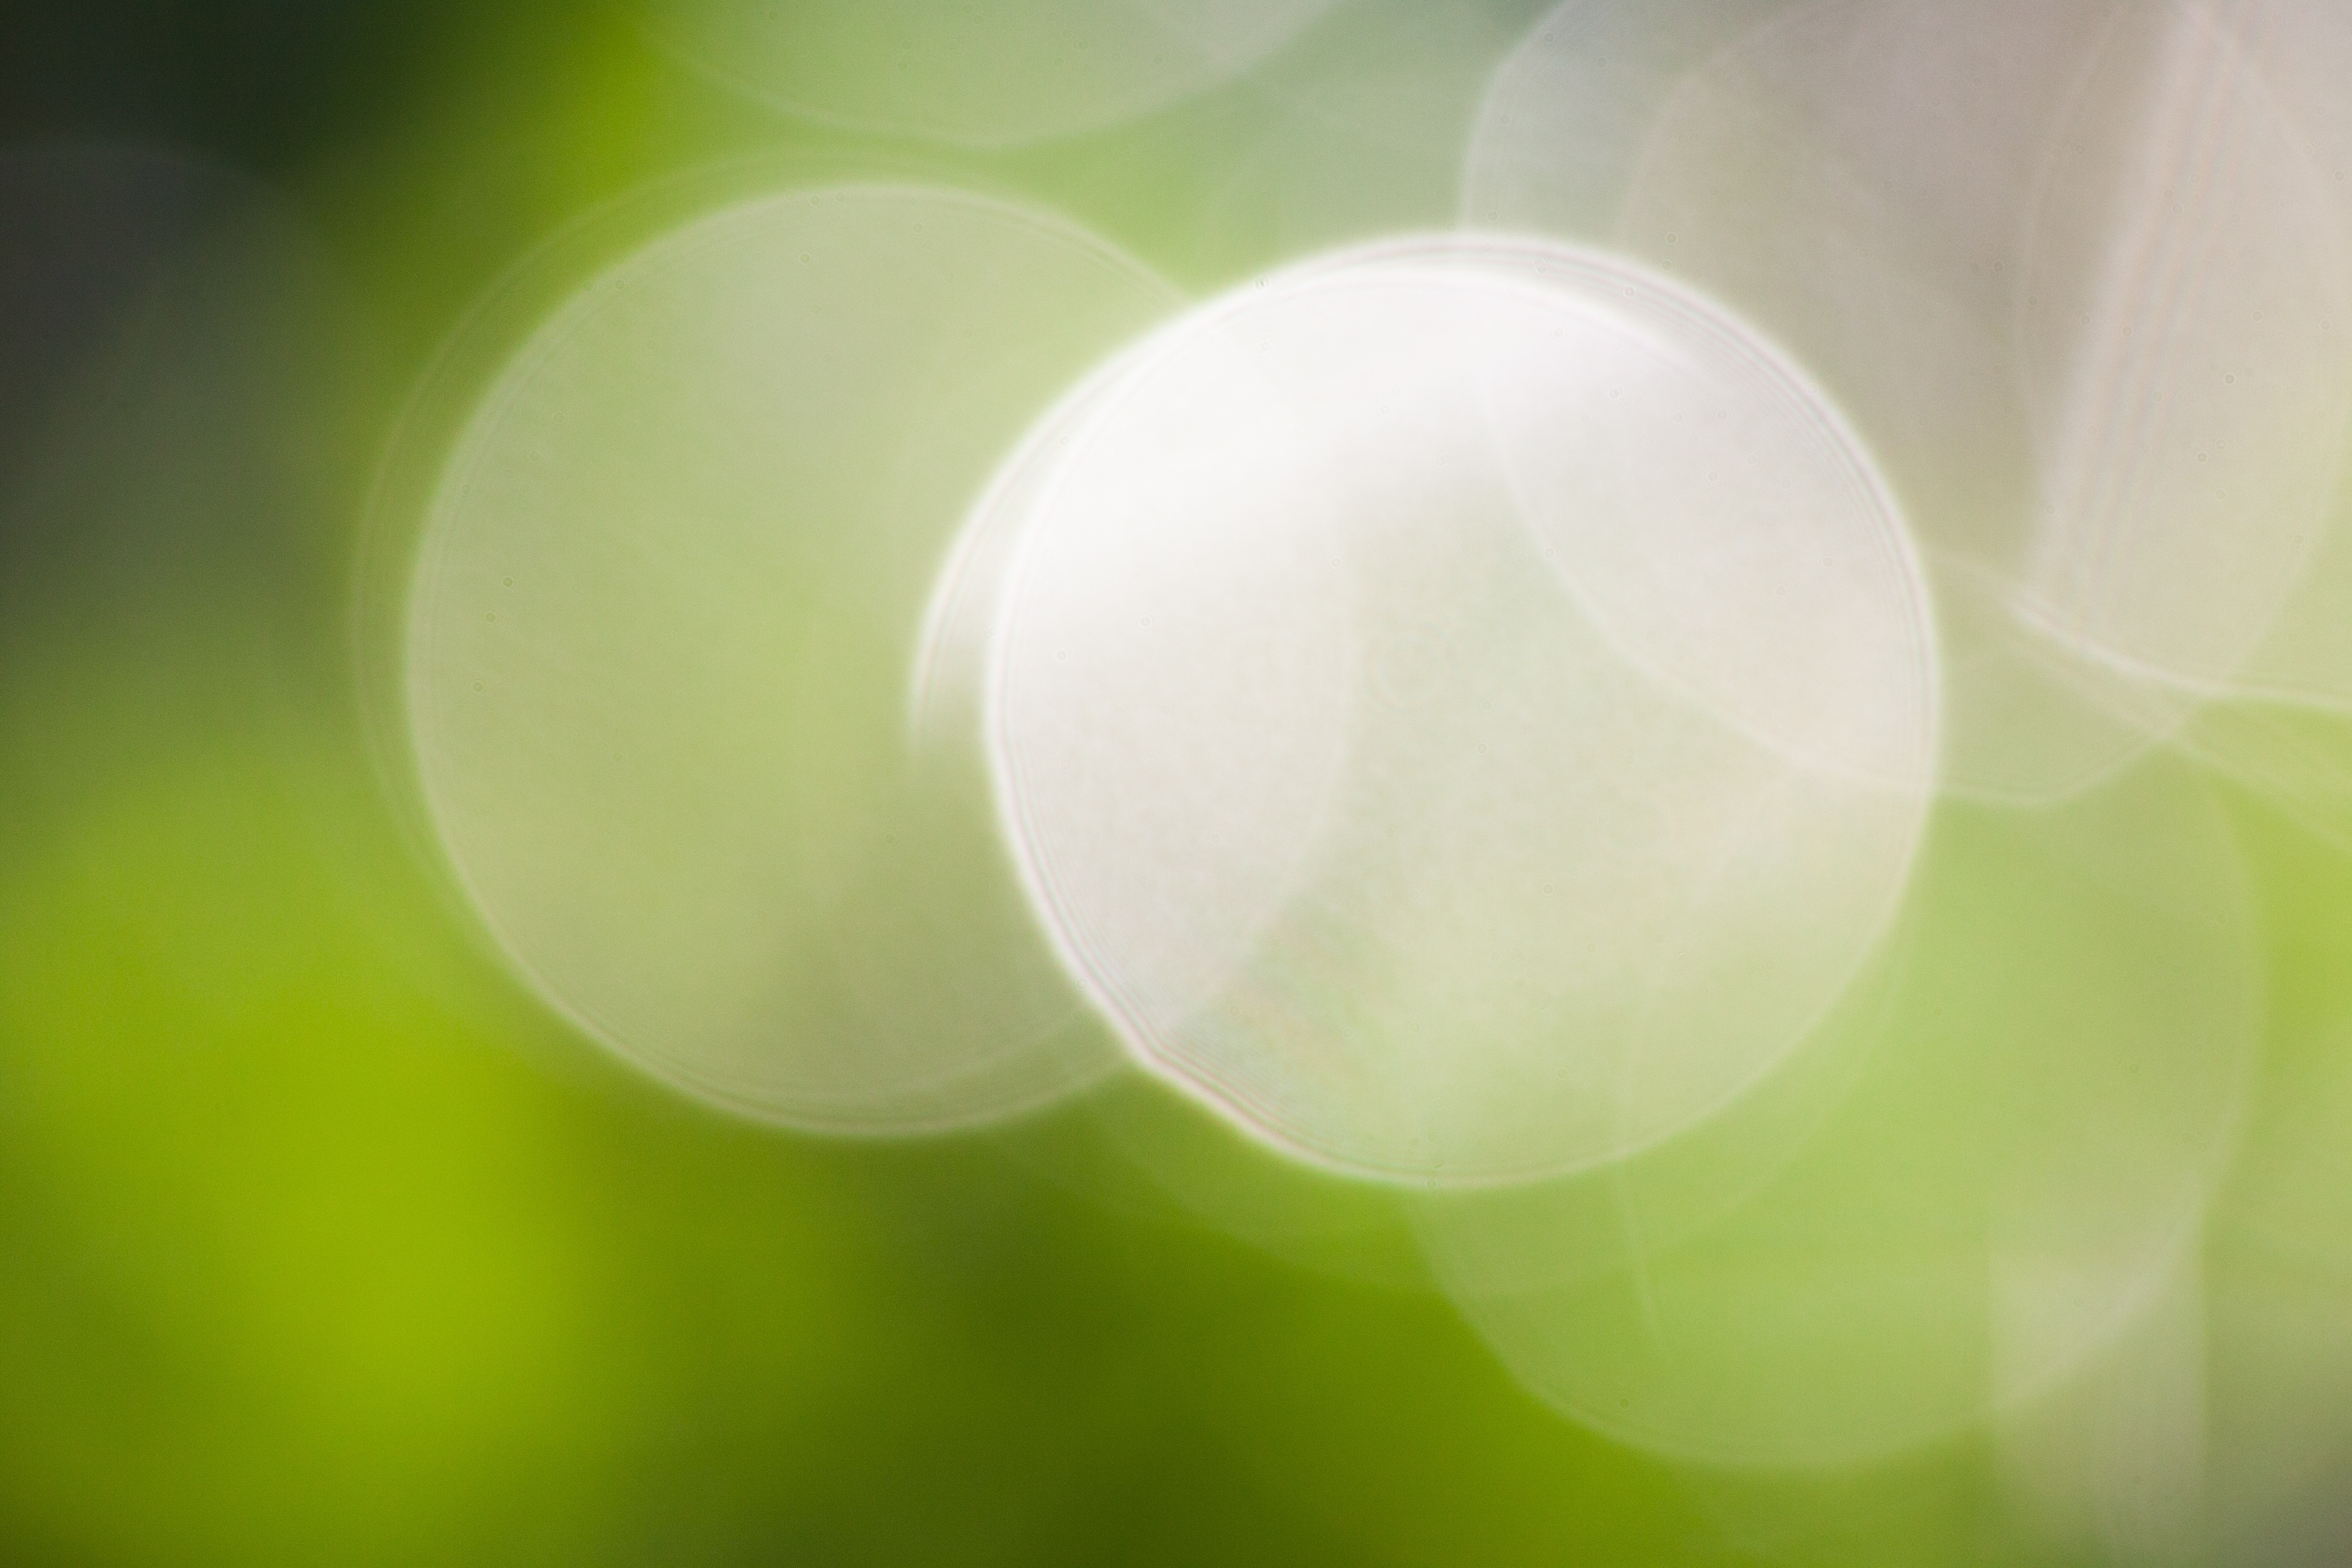
light, bokeh, blur, abstract, white, photography, sunlight, leaf, flower, petal, green, color, yellow, circle, lens flare, close up, background, blurry, reflex, shape, moisture, macro photography, out of focus, fund, lichtreflex, computer wallpaper, liquid bubble